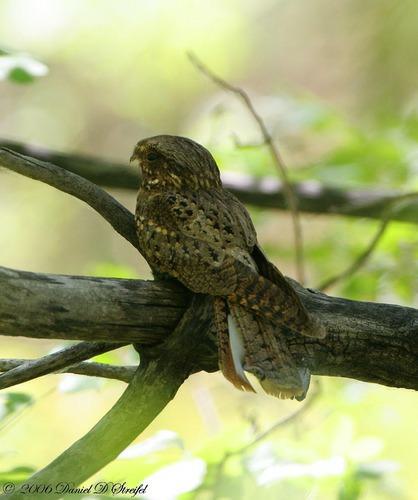
A photo of a chuck will widow